Answer in natural language. Considering the relative positions, is room with bed covered in bedsheet (marked C) above or below Window (marked A)? Choose between the following options: above or below
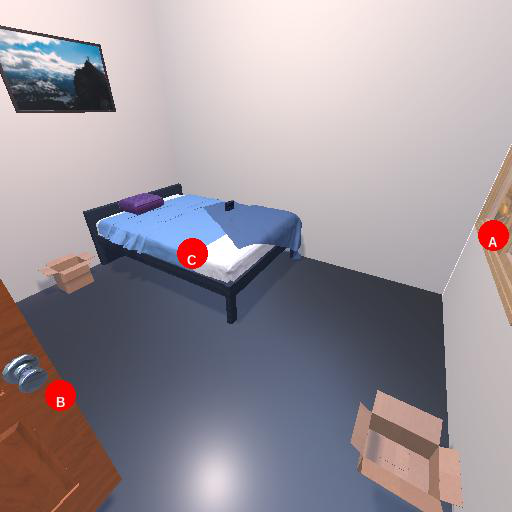
<answer>above</answer>